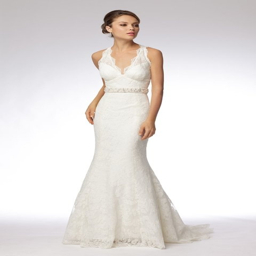
i could see this dress on the beach .